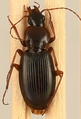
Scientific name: Synuchus impunctatus
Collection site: Bartlett Experimental Forest NEON (BART), plot BART_081